Bishop's University

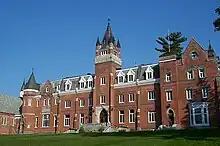
McGreer Hall

Each division seeks to provide a well-rounded education for all its students. The average class size as of fall 2017 was 34.7 in first- and second-year courses and 18.9 in upper-year courses. Administratively, the Divisions of Humanities, Natural Sciences and Mathematics, and Social Sciences are part of the Faculty of Arts and Science.